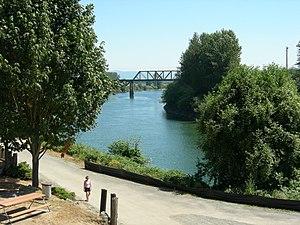
La Snohomish est un cours d'eau de l'État de Washington, aux États-Unis. Il naît de la confluence de la Skykomish et de la Snoqualmie et se jette dans le Puget Sound.